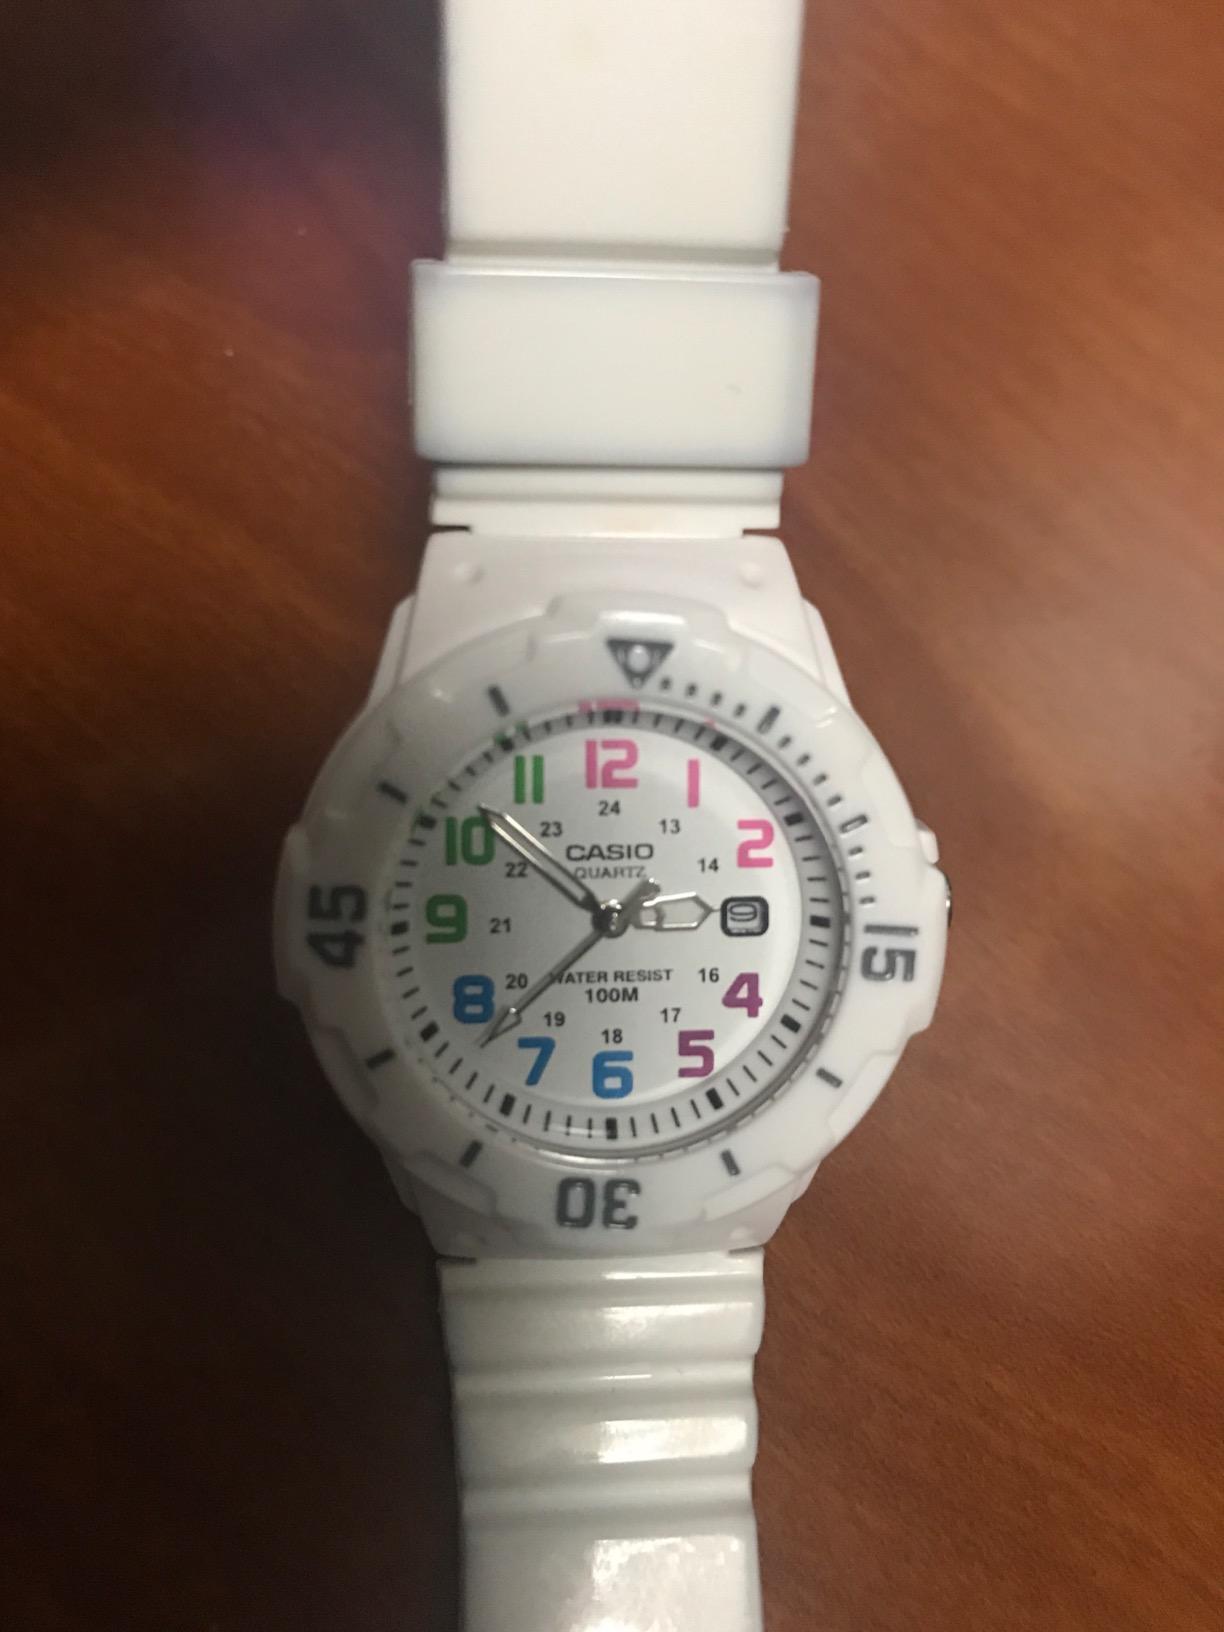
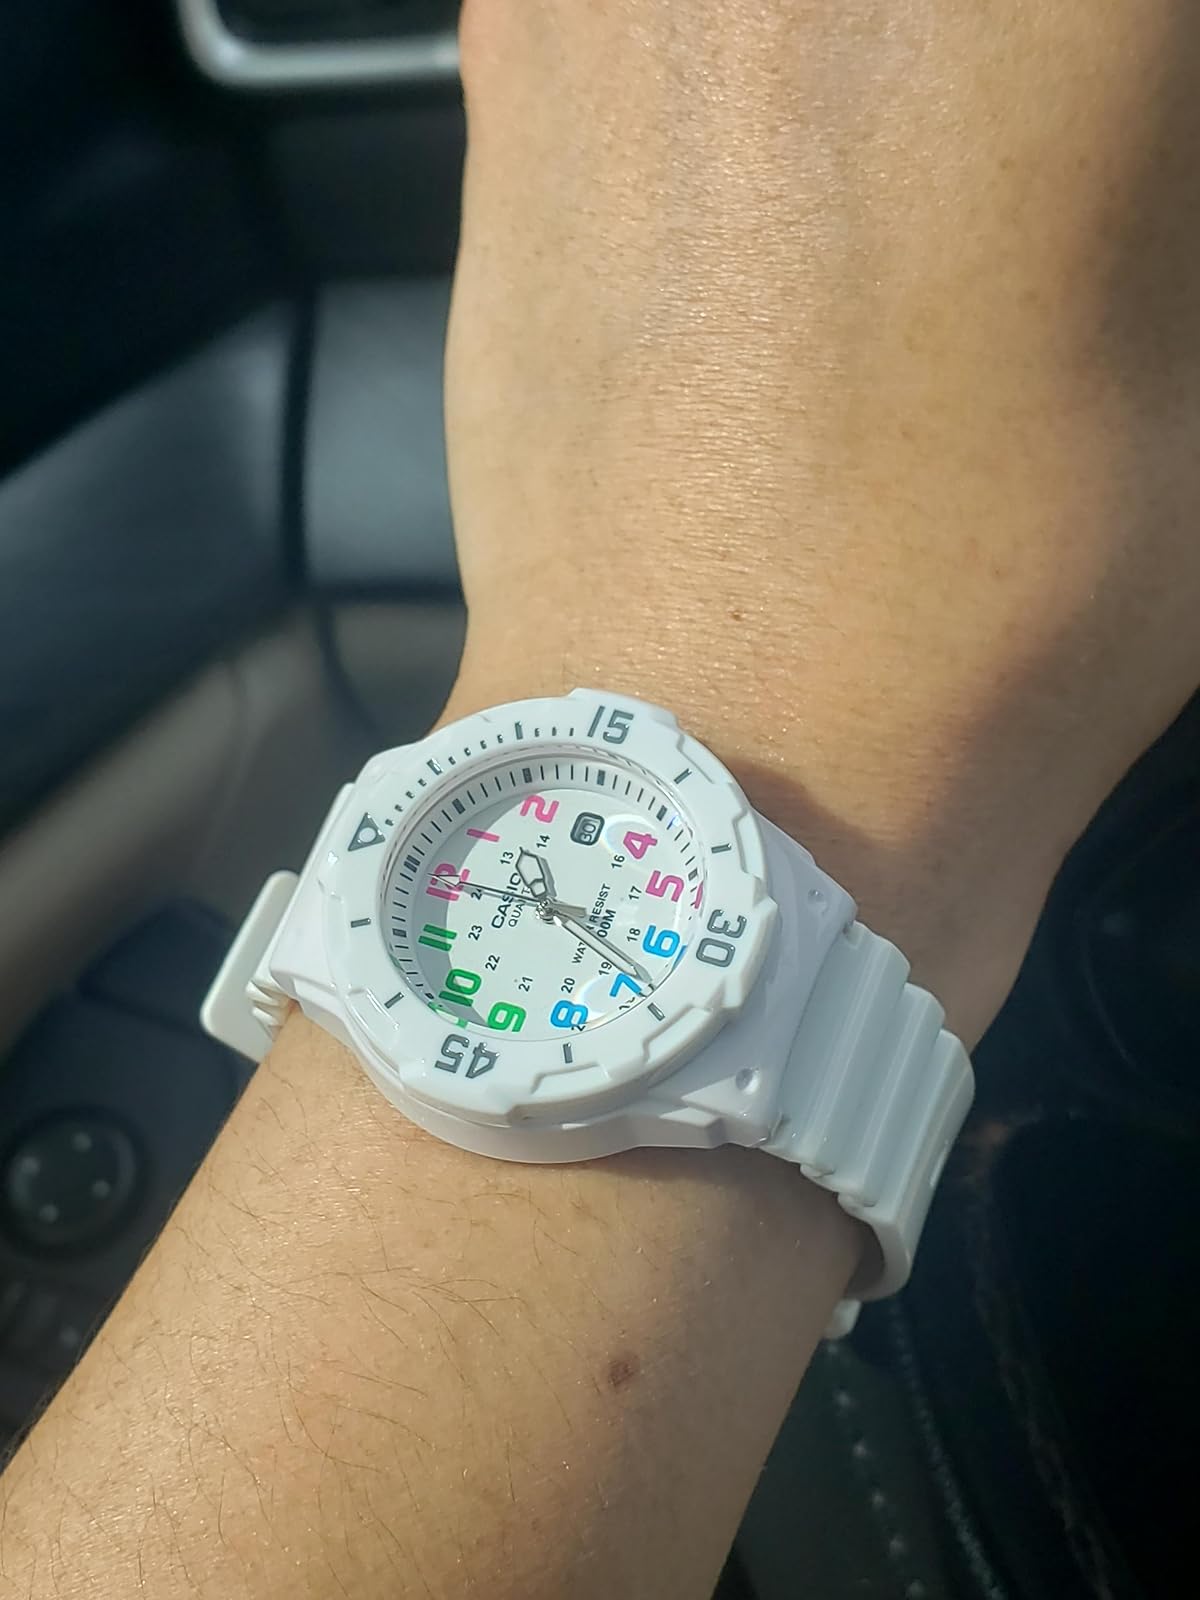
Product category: accessories_watch
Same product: yes